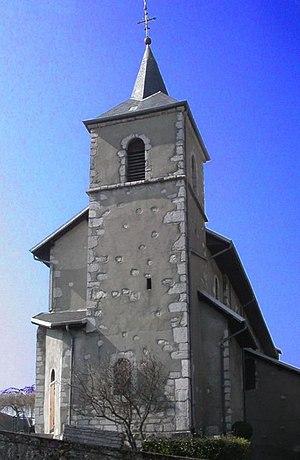
Le clocher de l'église d'ARBIN en Savoie (France)